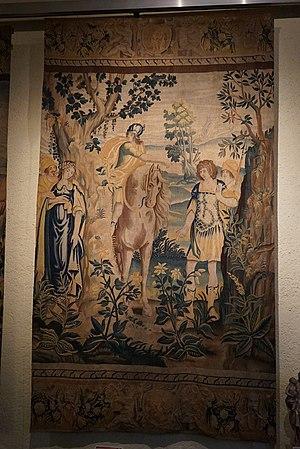
tapisseries du XVIe siècle.
Les Éthiopiques est un roman grec d'Héliodore d'Émèse, divisé en dix livres. L'œuvre est parfois connue sous le titre Théagène et Chariclée.